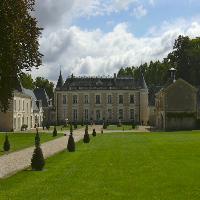
Weather: sun or clear